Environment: real
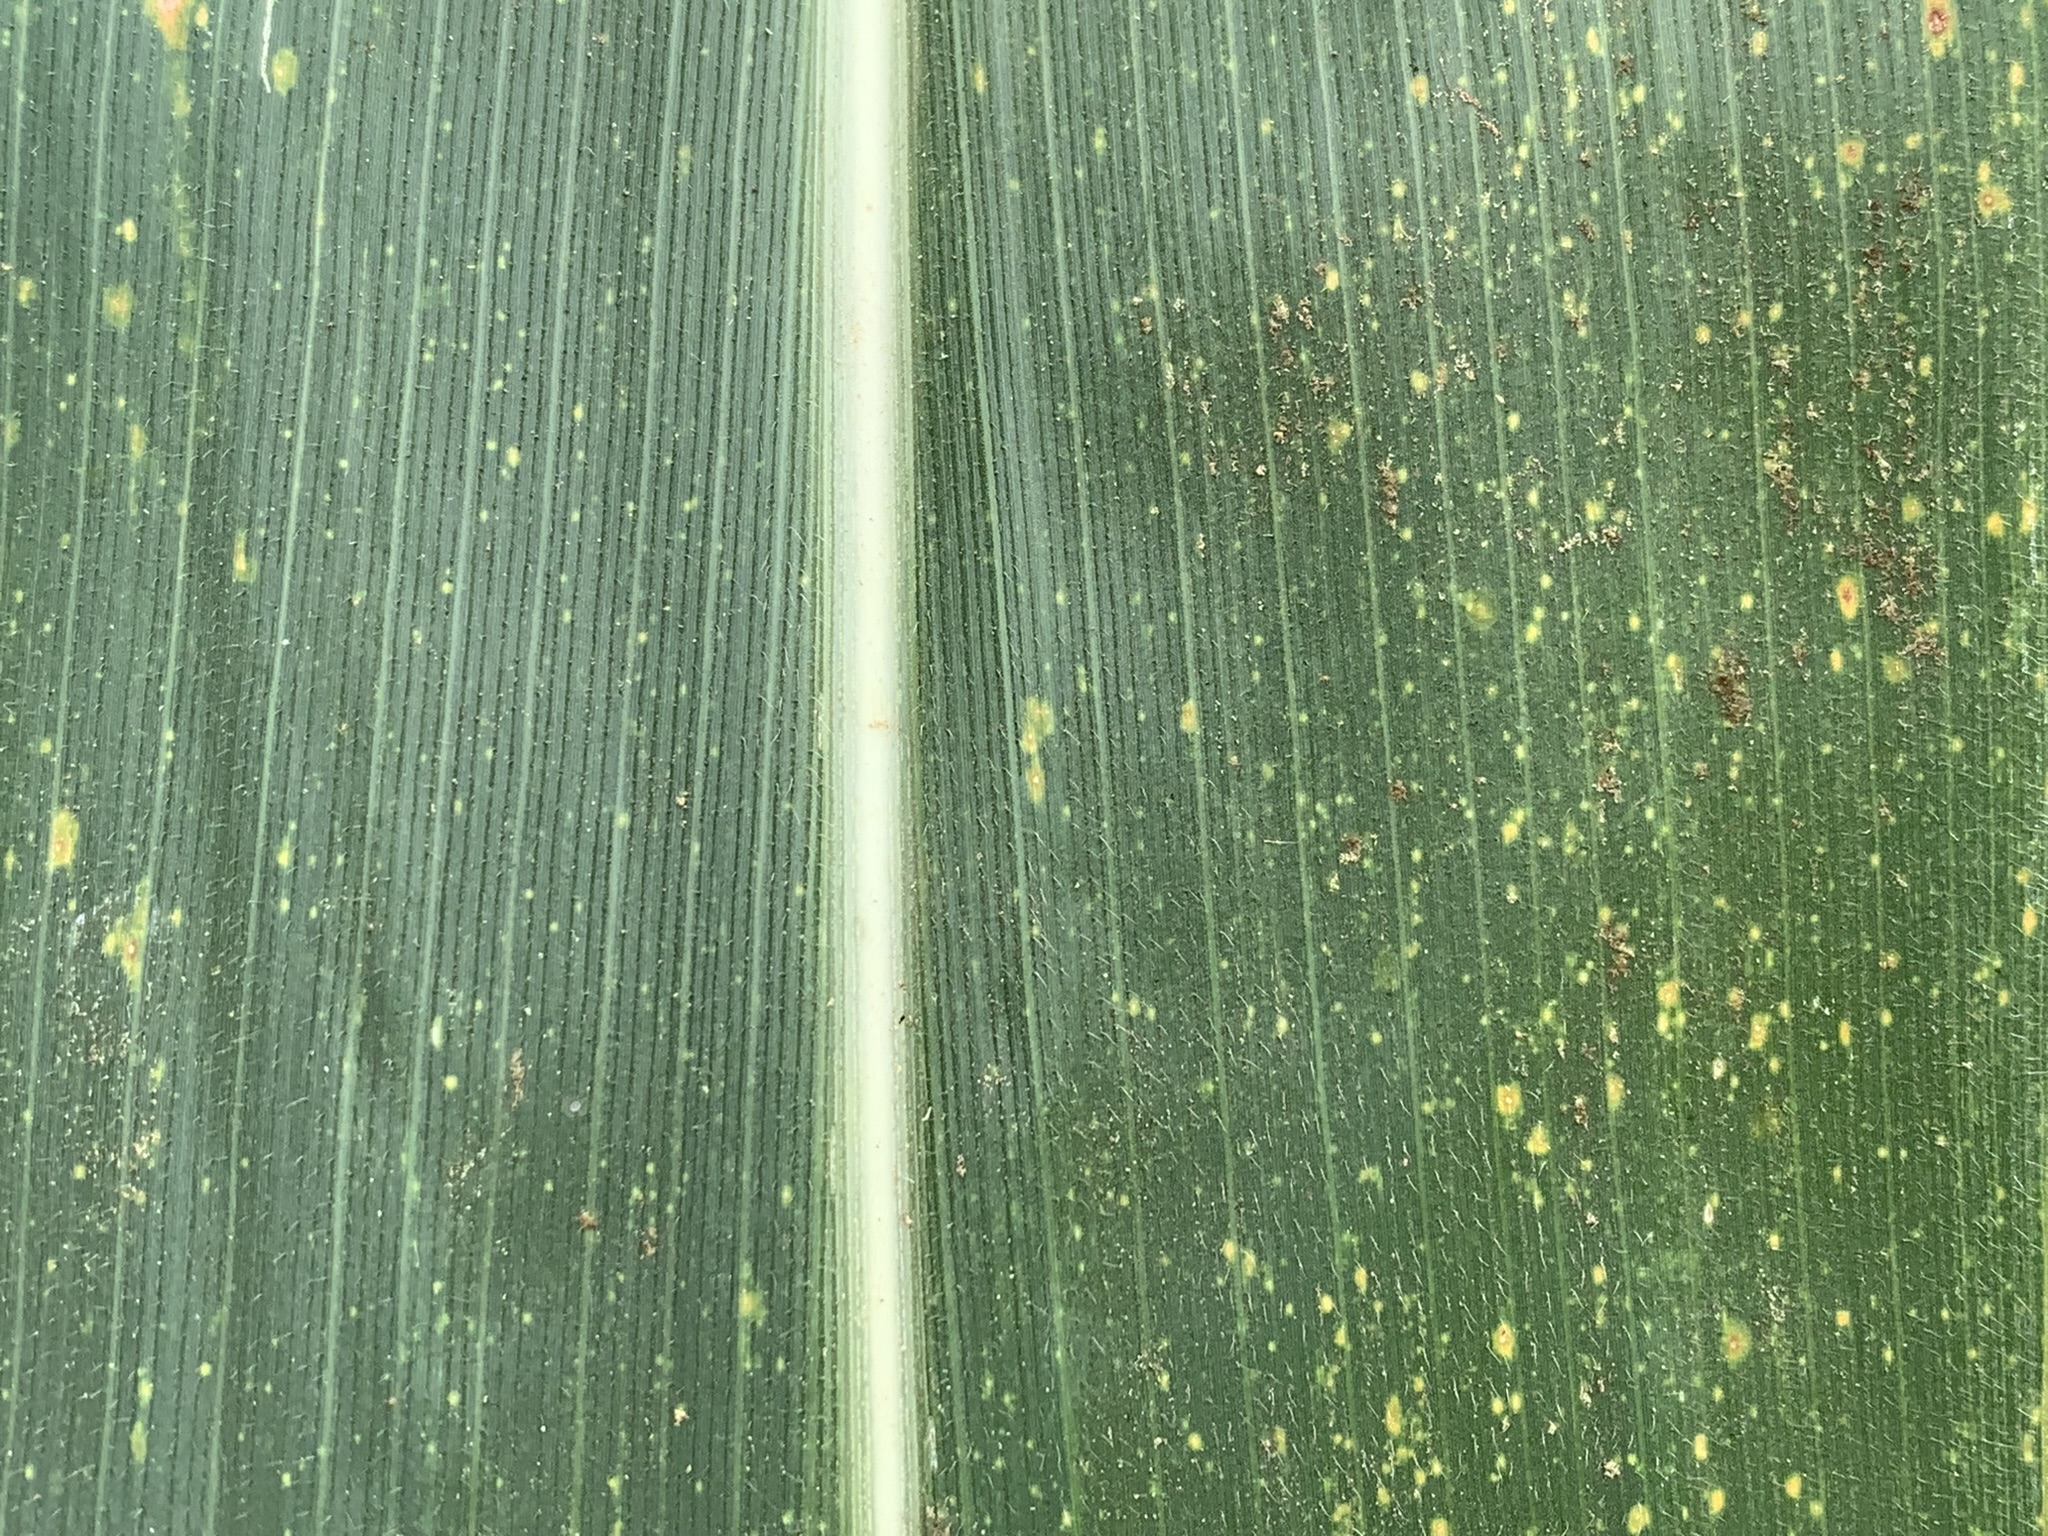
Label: lethal_necrosis